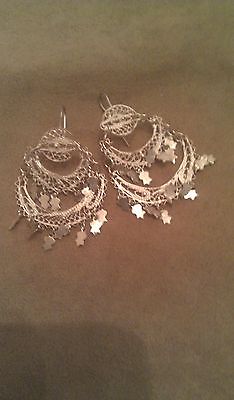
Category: stapler